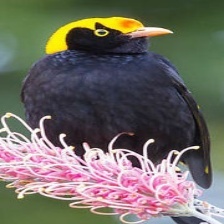
Species: REGENT BOWERBIRD
Scientific name: SERICULUS CHRYSOCEPHALUS